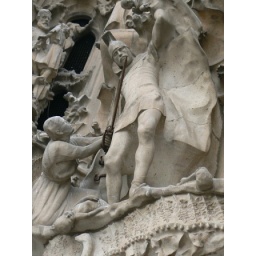
part of the stations of the cross in the facade of one of the outside walls of the Sagrada Familia